Kinomiya Station

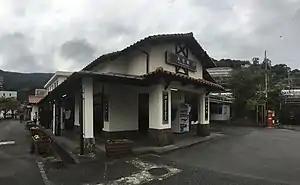
Kinomiya Station building in March 2021

Kinomiya Station is served by the Itō Line and is located 1.2 kilometers from the northern terminus of the line at Atami Station and 105.8 kilometers from Tokyo Station.